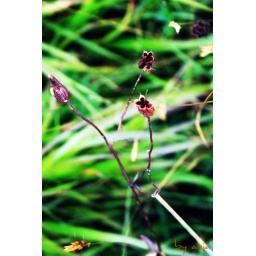
weird flower in grass